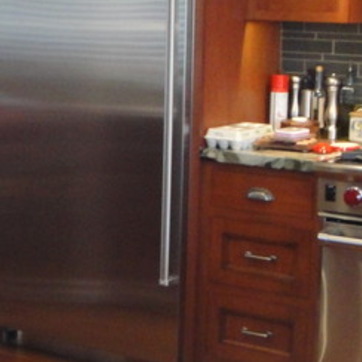
Material: metal